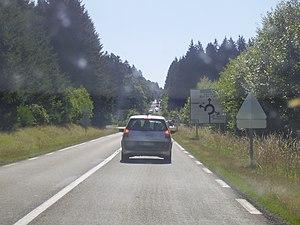
Carrefour giratoire entre la RD 941 et la RD 559, à Saint-Ours, Puy-de-Dôme, Auvergne, France. Au loin, la RD 941 continue vers Orcines et Clermont-Ferrand. La RD 559, en direction de Mazaye, dessert le parc Vulcania.
La route nationale 141ᴮ, ou RN 141ᴮ, était une route nationale française reliant Pontgibaud à la Baraque. Il s’agit d’une antenne de la route nationale 141.